Atari Video Music

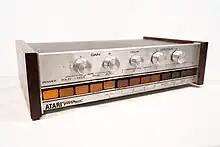
The Atari Video Music

The Atari Video Music (Model C240) is the earliest commercial electronic music visualizer released. It was manufactured by Atari, Inc., and released in 1977 for $169.95. The system creates an animated visual display that responds to musical input from a Hi-Fi stereo system for the visual entertainment of consumers.